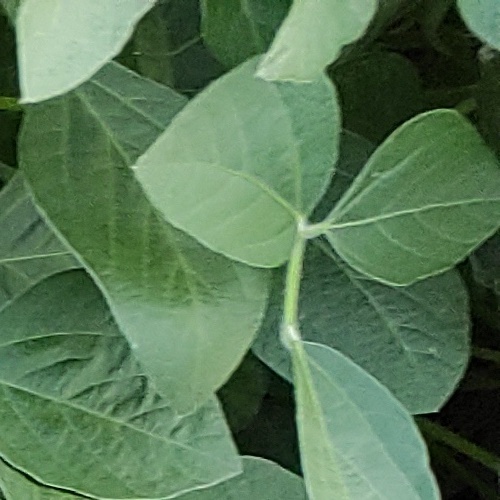
Label: Healthy